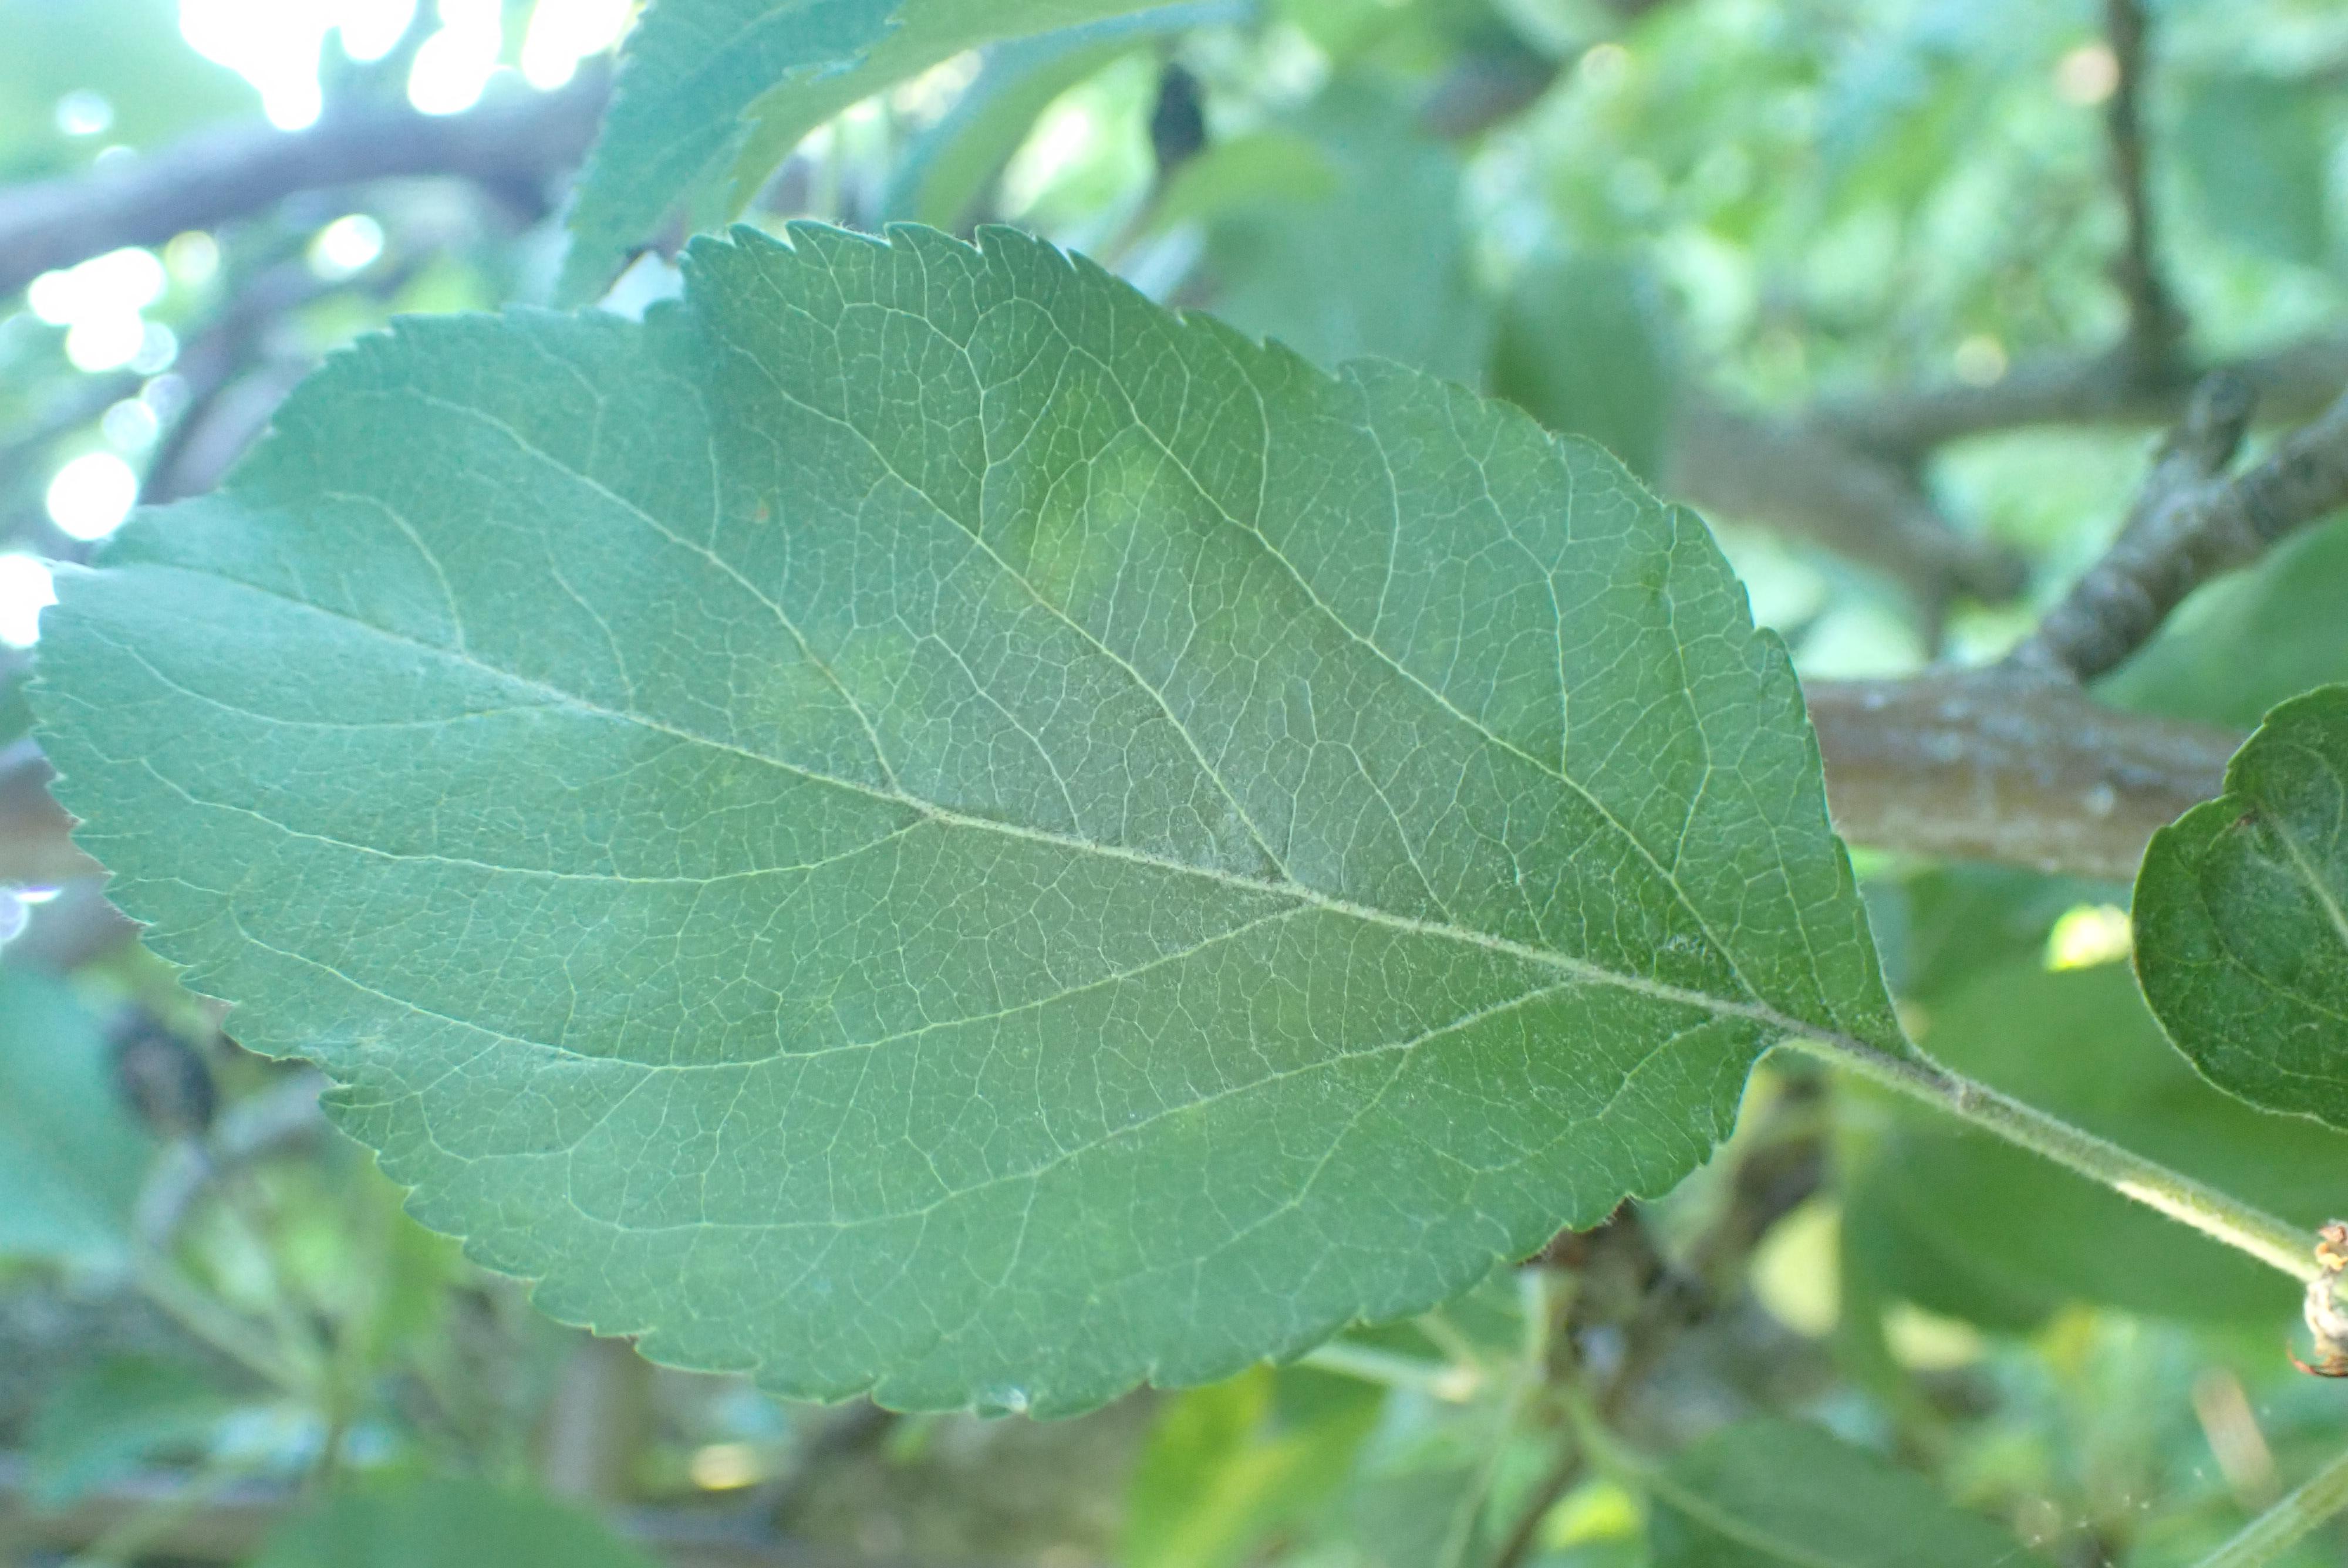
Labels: scab